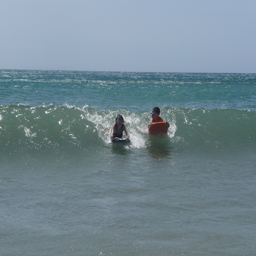
Two children on boogie/body boards in the ocean.
a couple of kids boogie boarding on a wave
Two people riding a surfboard in the open waves
Two people lay on their stomachs on boards riding a wave.
People riding the waves on boards at the beach.